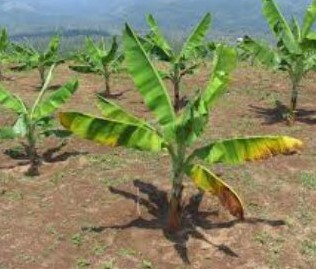
Plant: Banana
Disease: banana panama disease